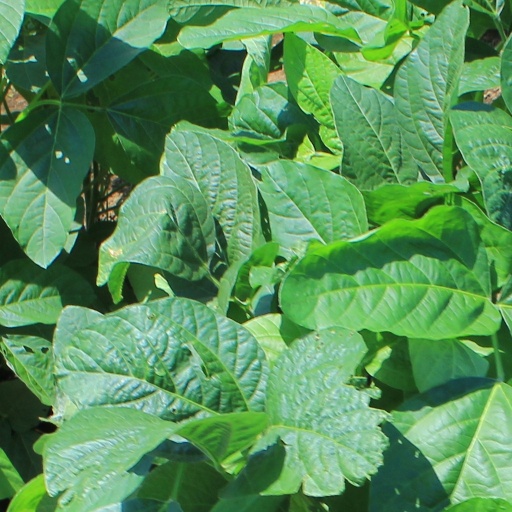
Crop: soybean